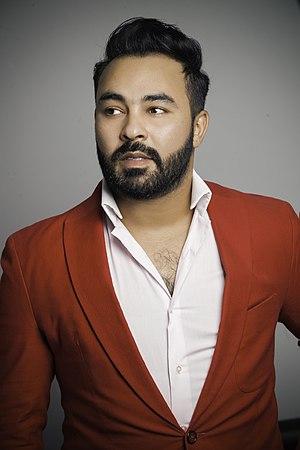
Kader Japonais, de son vrai nom Abdelkader Haibaoui né le 11 mars 1979 à Bab El Oued, est un chanteur algérien de la musique raï.